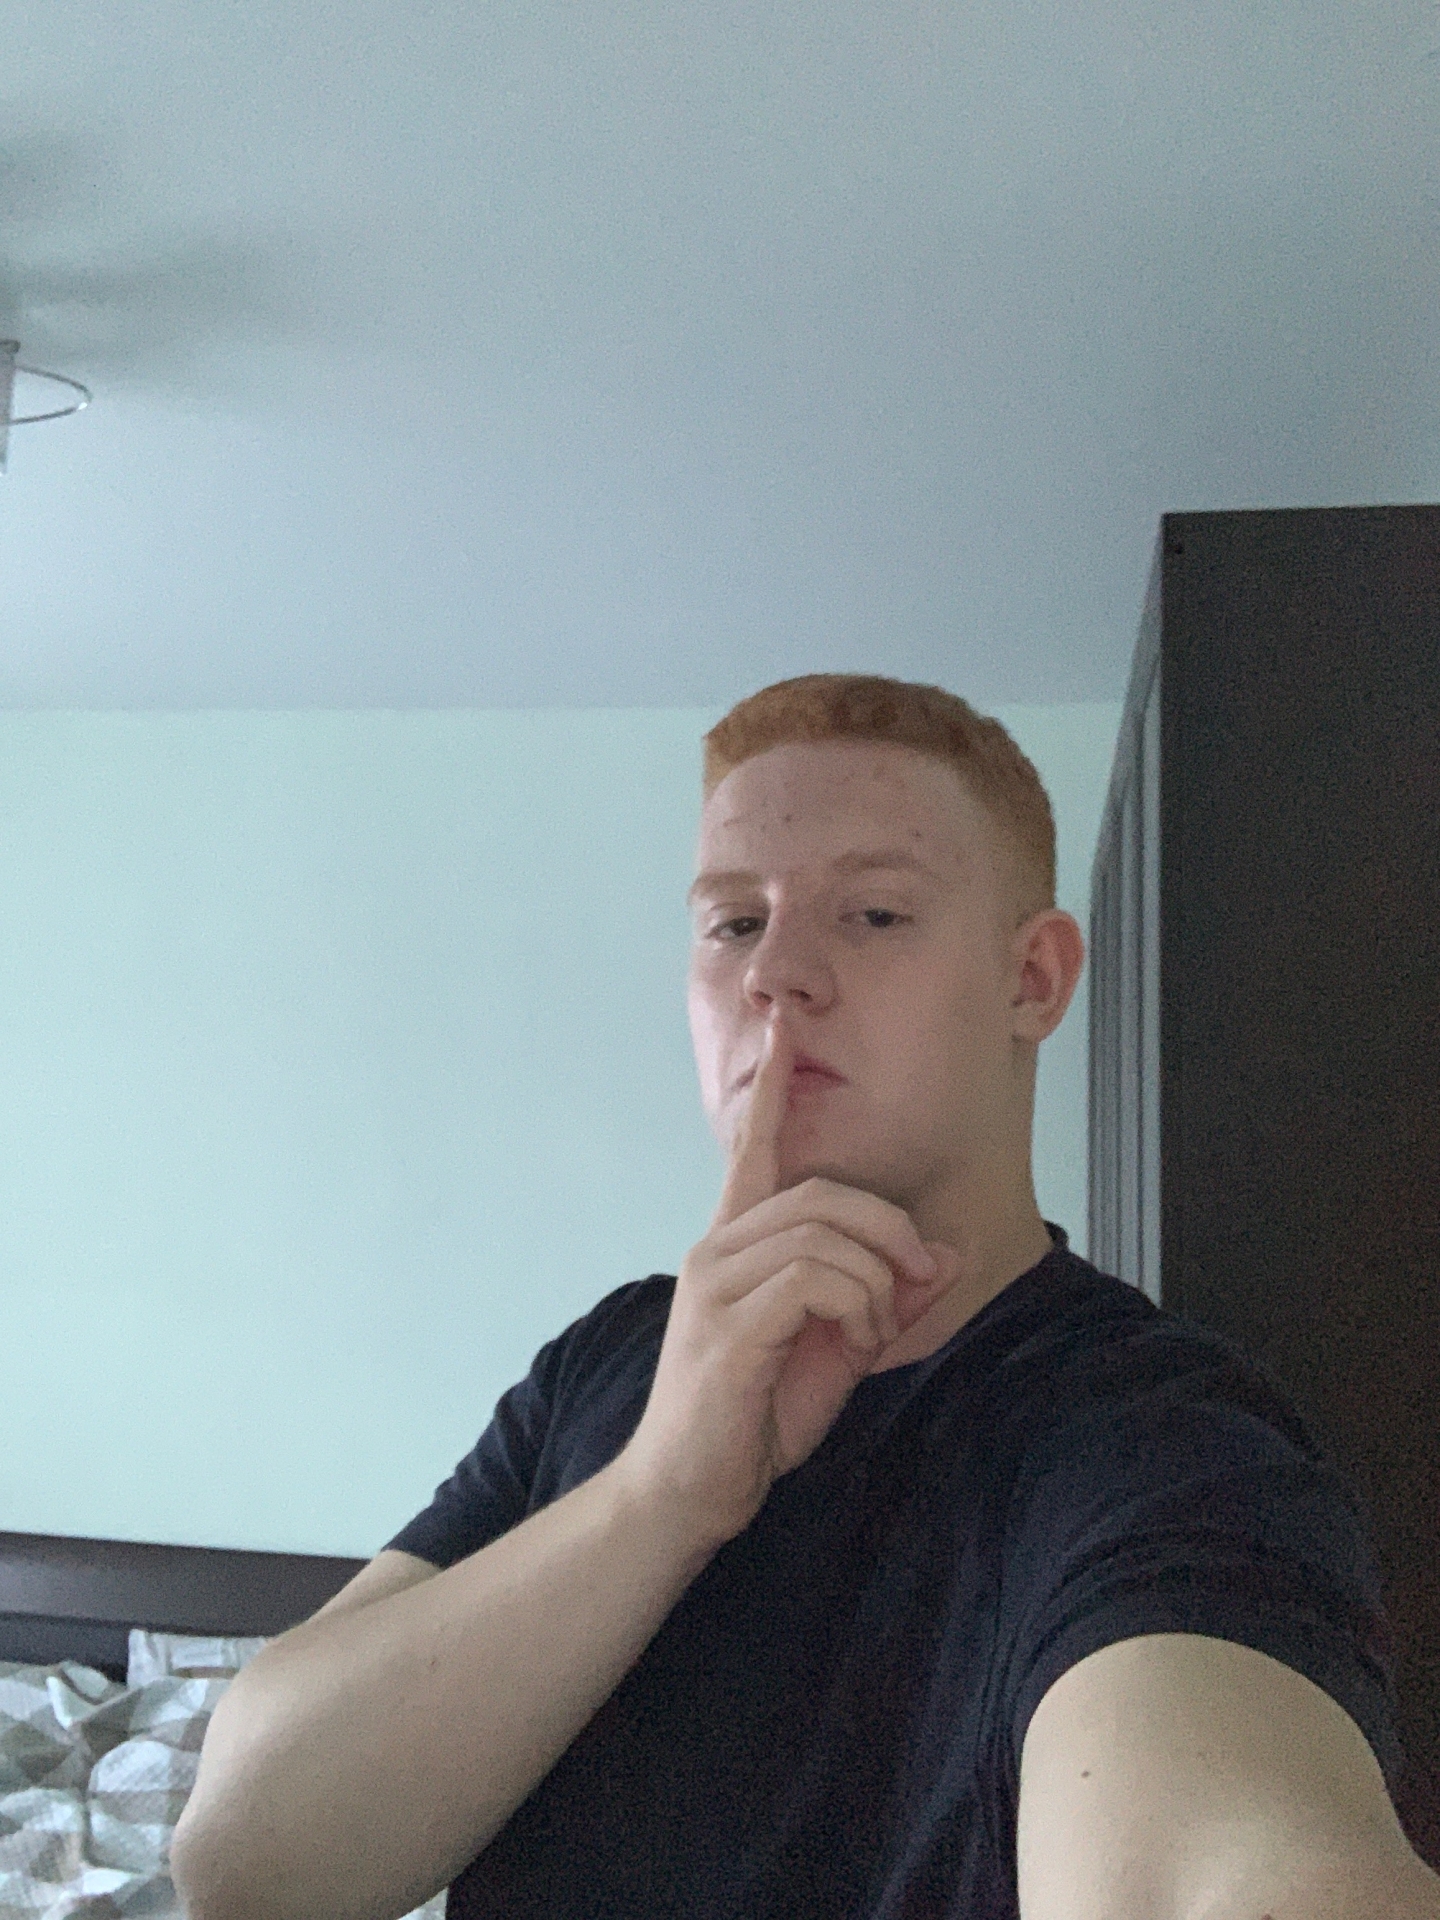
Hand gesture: mute